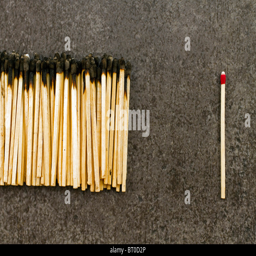
a single unused match next to a bunch of burnt ones